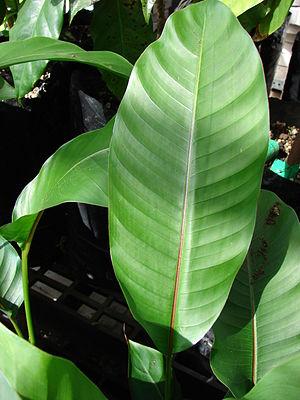
Heliconia est un genre de plantes à fleur originaire de l'Amérique tropicale et de certaines îles du Pacifique.